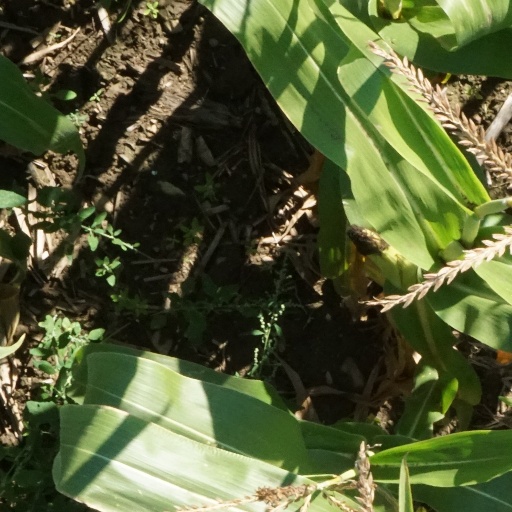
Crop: maize; corn